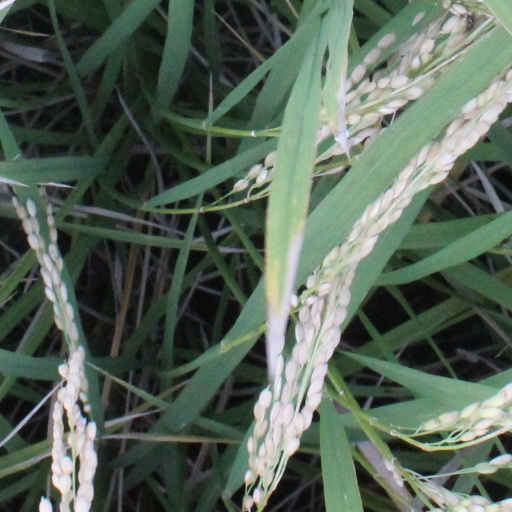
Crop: rice